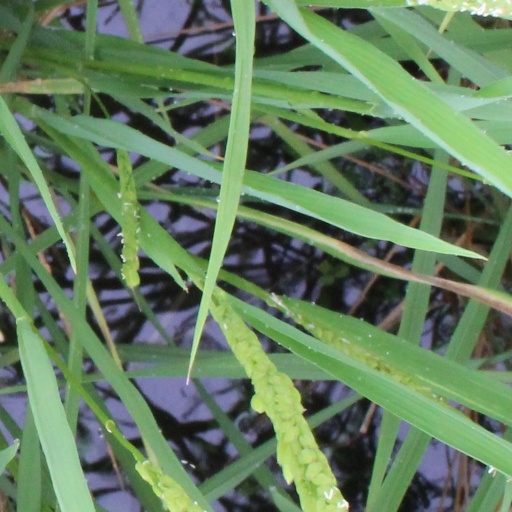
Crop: rice